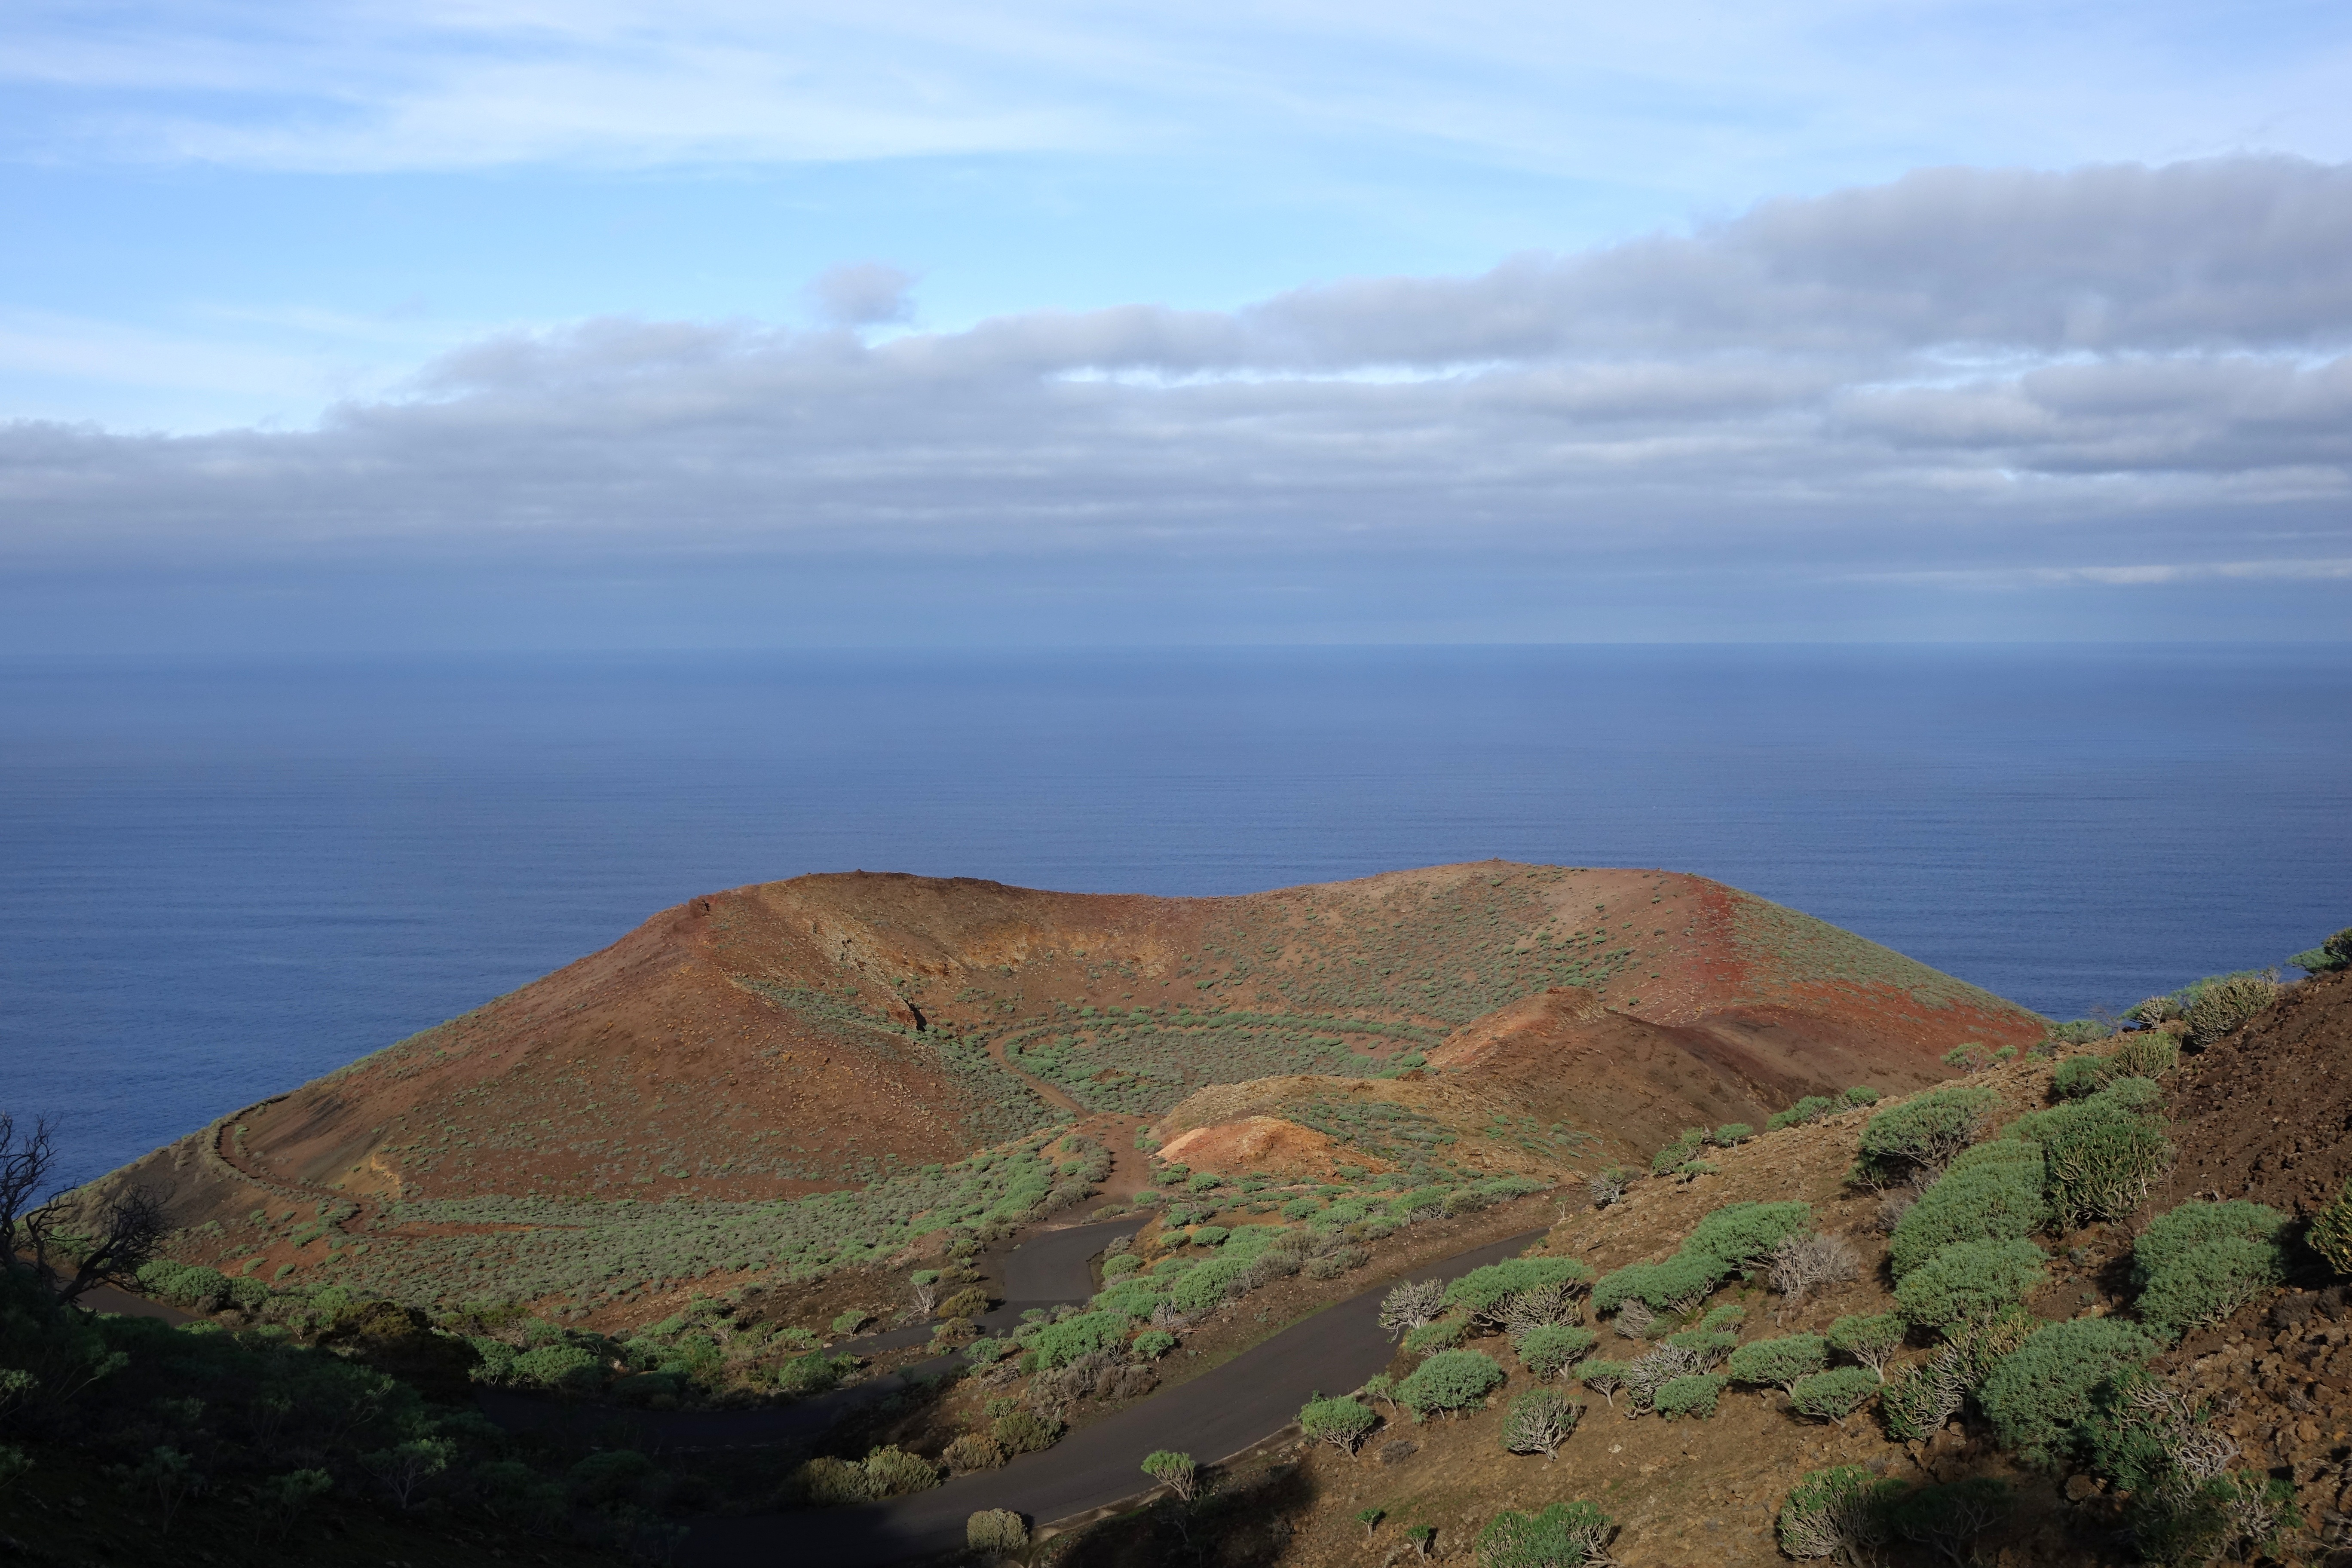
landscape, sea, coast, nature, rock, horizon, mountain, cloud, hill, lake, view, cliff, volcano, reservoir, highland, terrain, ridge, clouds, geology, badlands, plateau, hierro, fell, loch, ecosystem, cape, canary islands, landform, geographical feature, mountainous landforms